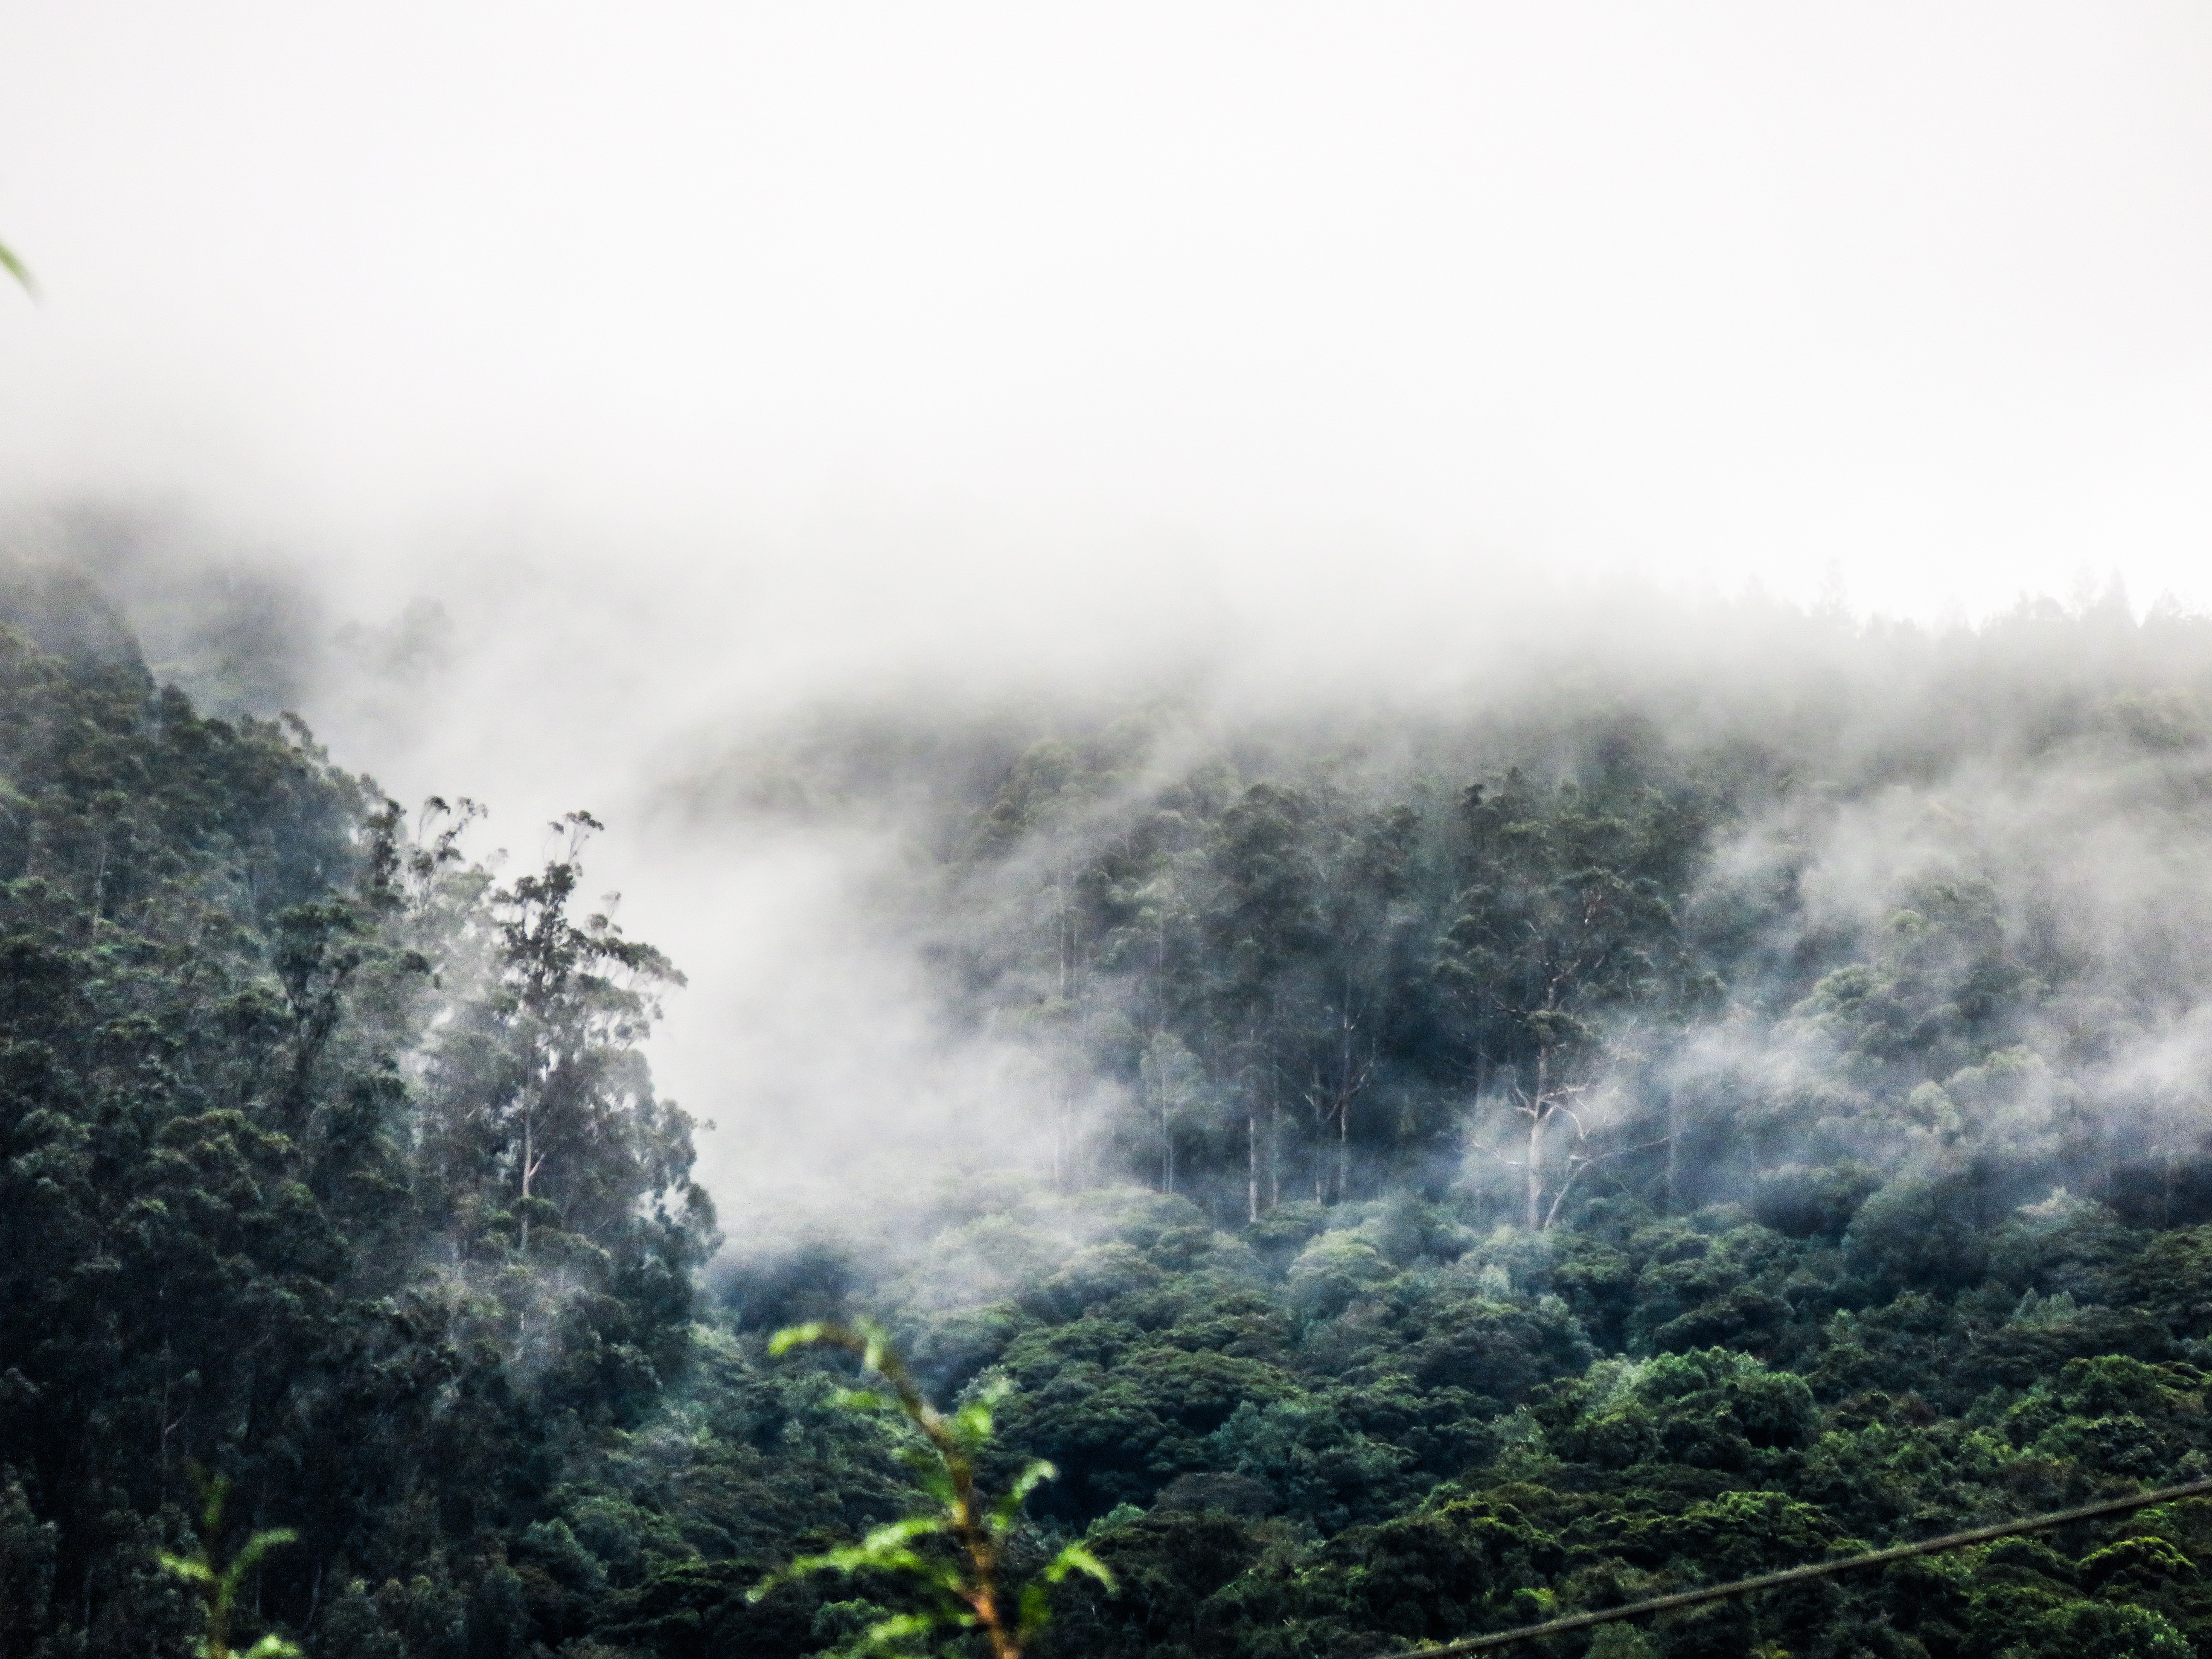
tree, nature, forest, mountain, cloud, fog, mist, sunlight, morning, hill, jungle, weather, haze, rainforest, habitat, natural environment, atmospheric phenomenon, atmosphere of earth